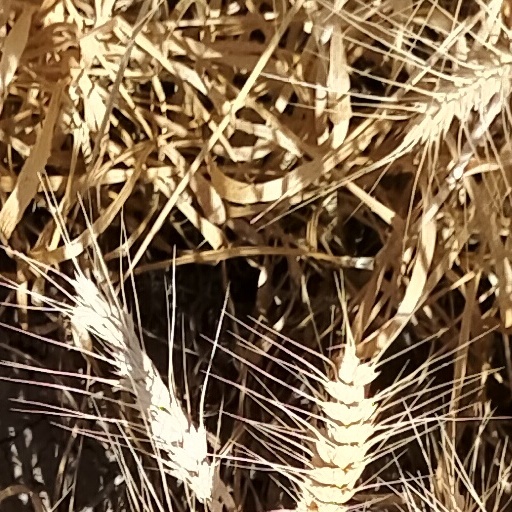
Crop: wheat